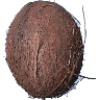
Label: cocos